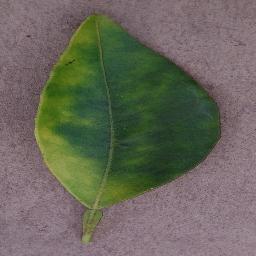
Label: Orange___Haunglongbing_(Citrus_greening)